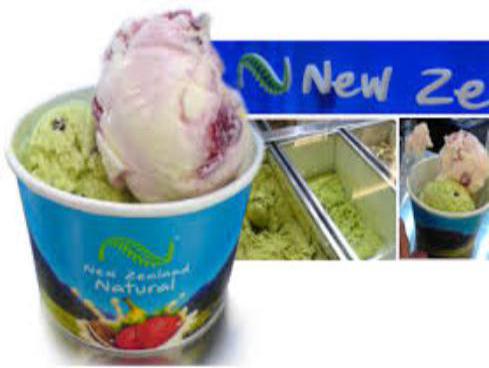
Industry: Food